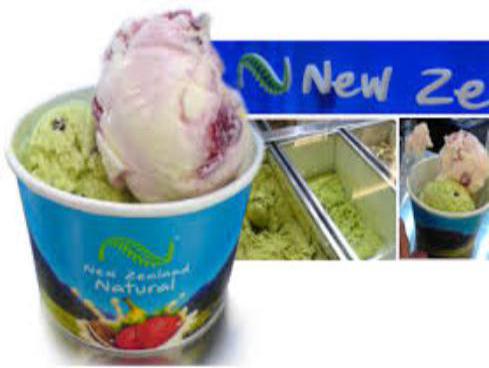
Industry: Food